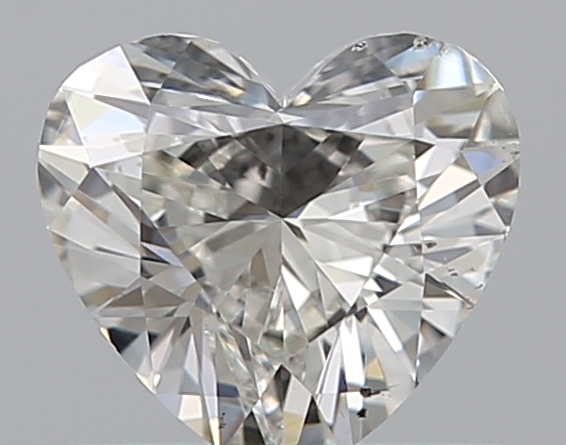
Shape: heart
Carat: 0.51
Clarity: SI1
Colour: H
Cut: VG
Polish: EX
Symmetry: VG
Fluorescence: F
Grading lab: GIA
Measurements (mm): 5.18 x 5.52 x 2.95